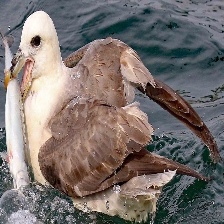
Species: NORTHERN FULMAR
Scientific name: FULMARUS GLACIALIS